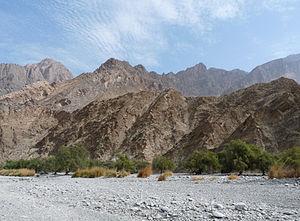
Wadi Bani Awf (Oman)
Le Wadi Bani Awf est un wadi situé au Sultanat d'Oman, dans la région Ad-Dākhilīyah, au Nord du pays. Il se trouve au cœur du Hajar occidental.